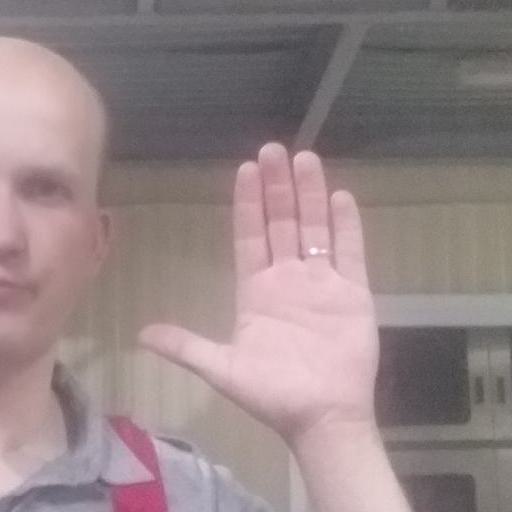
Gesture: stop